São Jorge Island

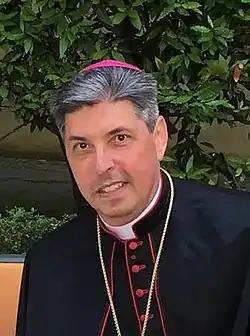
The Most Rev. José Avelino Bettencourt, 2018

Following 1583, the island experienced a period of relative isolation, partially due to the poor quality of its ports and its limited economic importance. After the Spanish occupation, it was largely abandoned and its inhabitants were left to survive a meager existence. The island did not escape Atlantic piracy: the islanders were subject to attacks by English and French privateers in 1589 and 1590, raiders after 1590 (from the Barbary coast and lands occupied by the Turks) and during the 17th and 18th centuries (mostly around Calheta). In 1625, the inhabitants of Fajã de São João were captured by pirates and likely sold into slavery. The tranquillity around the island was also broken on September 20, 1708, when the town of Velas was attacked by French pirates under the command of René Duguay-Trouin. The population of the community resisted for twenty-four hours, but eventually the pirates made shore where they disembarked. The resistance, commanded by Sergeant-major Amaro Soares de Sousa, occurred around the village of Banquetas saving the other villages from occupation and pillaging.